Elías Már Ómarsson

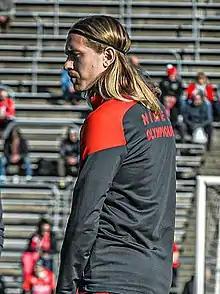
Elías Már with Nîmes

Elías Már Ómarsson (born 18 January 1995) is an Icelandic professional footballer who plays as a forward for Chinese Super League club Meizhou Hakka and the Iceland national team.